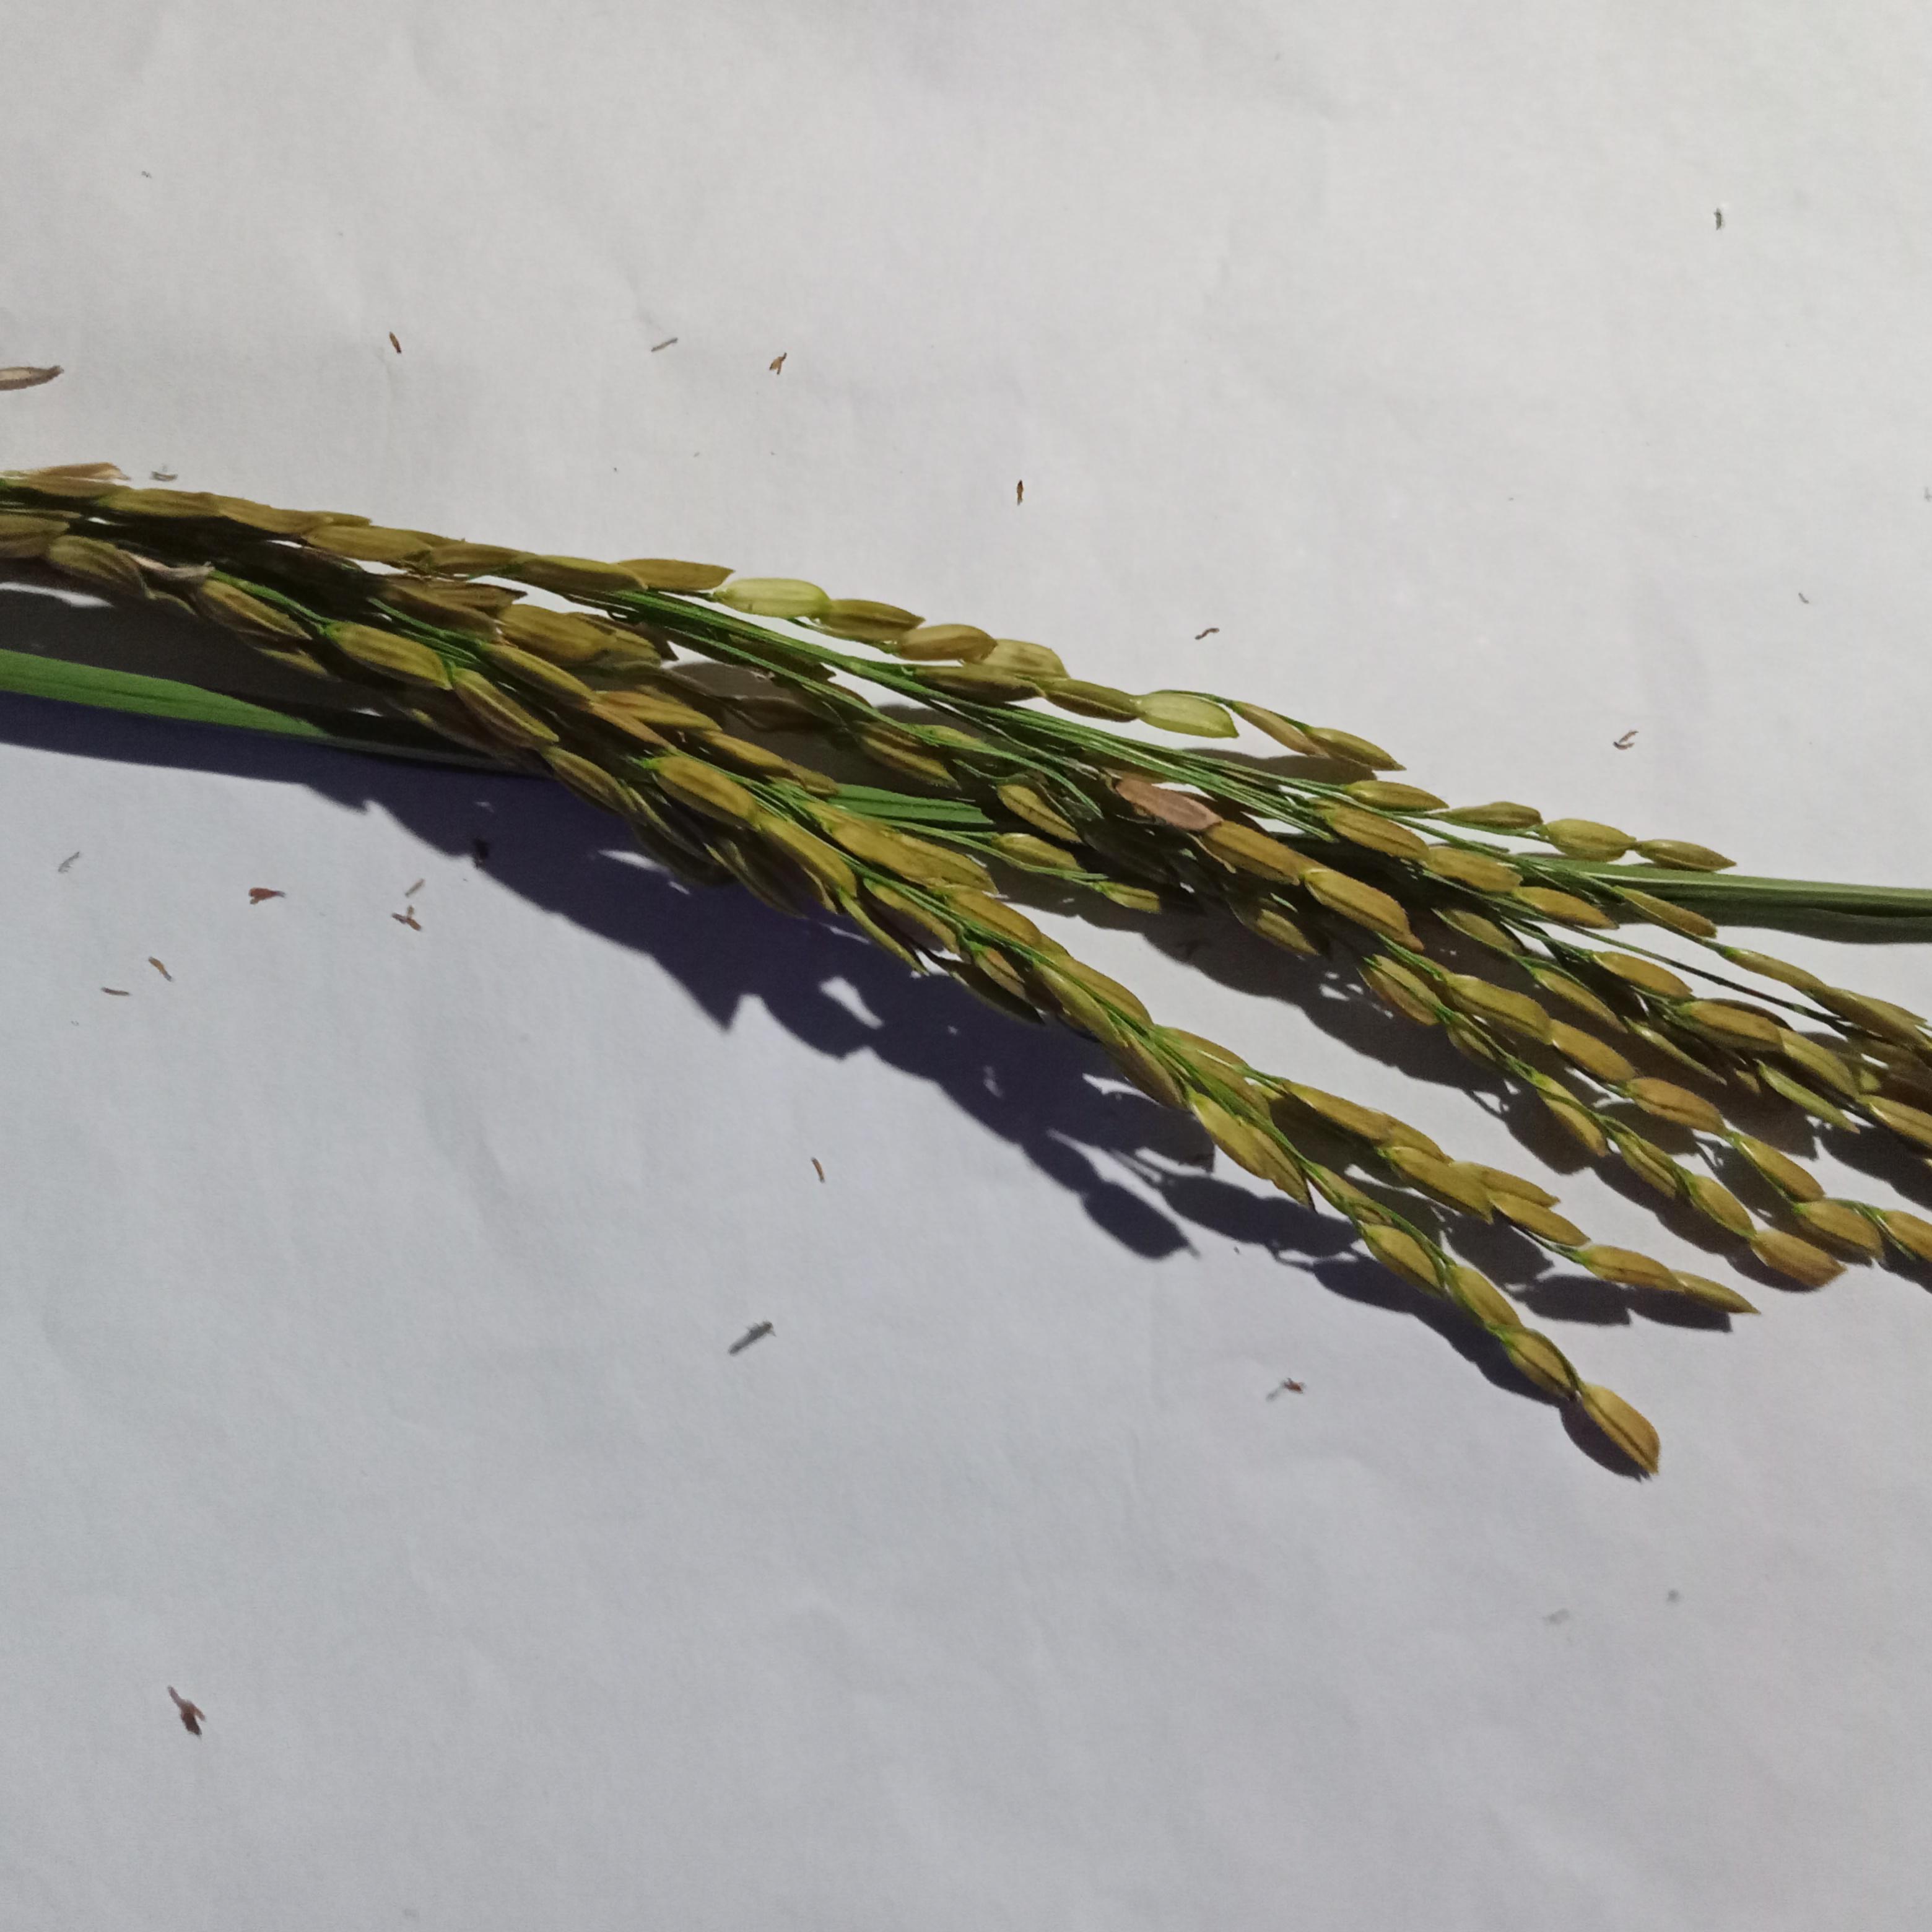
Label: Rice___Neck_Blast